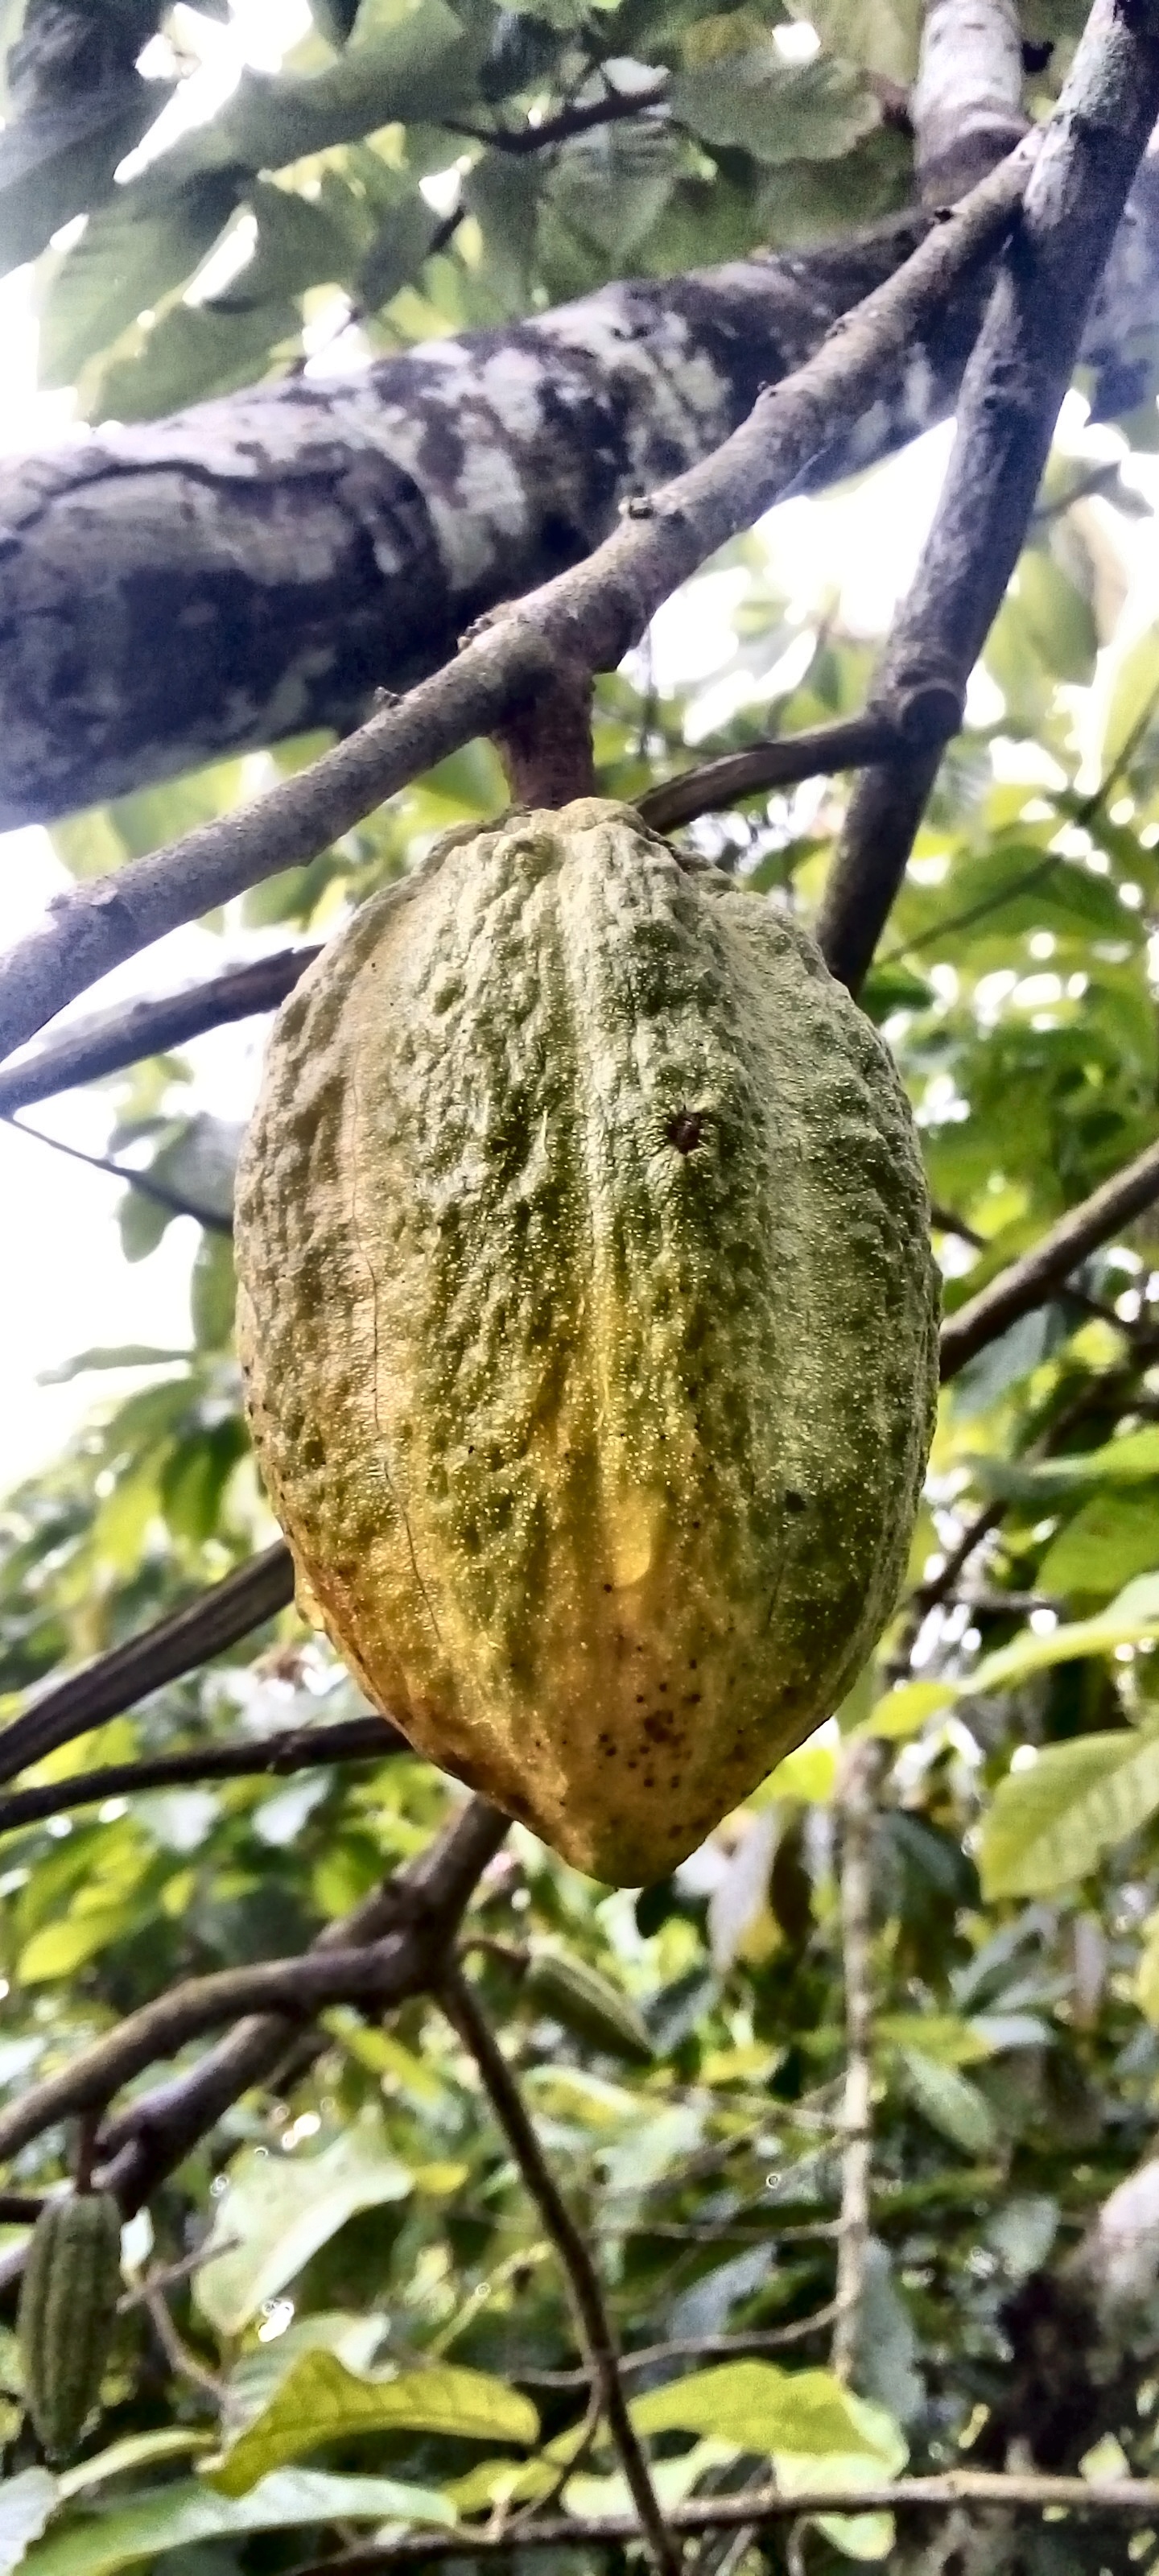
Maturity: mature
Variety: Amelonado